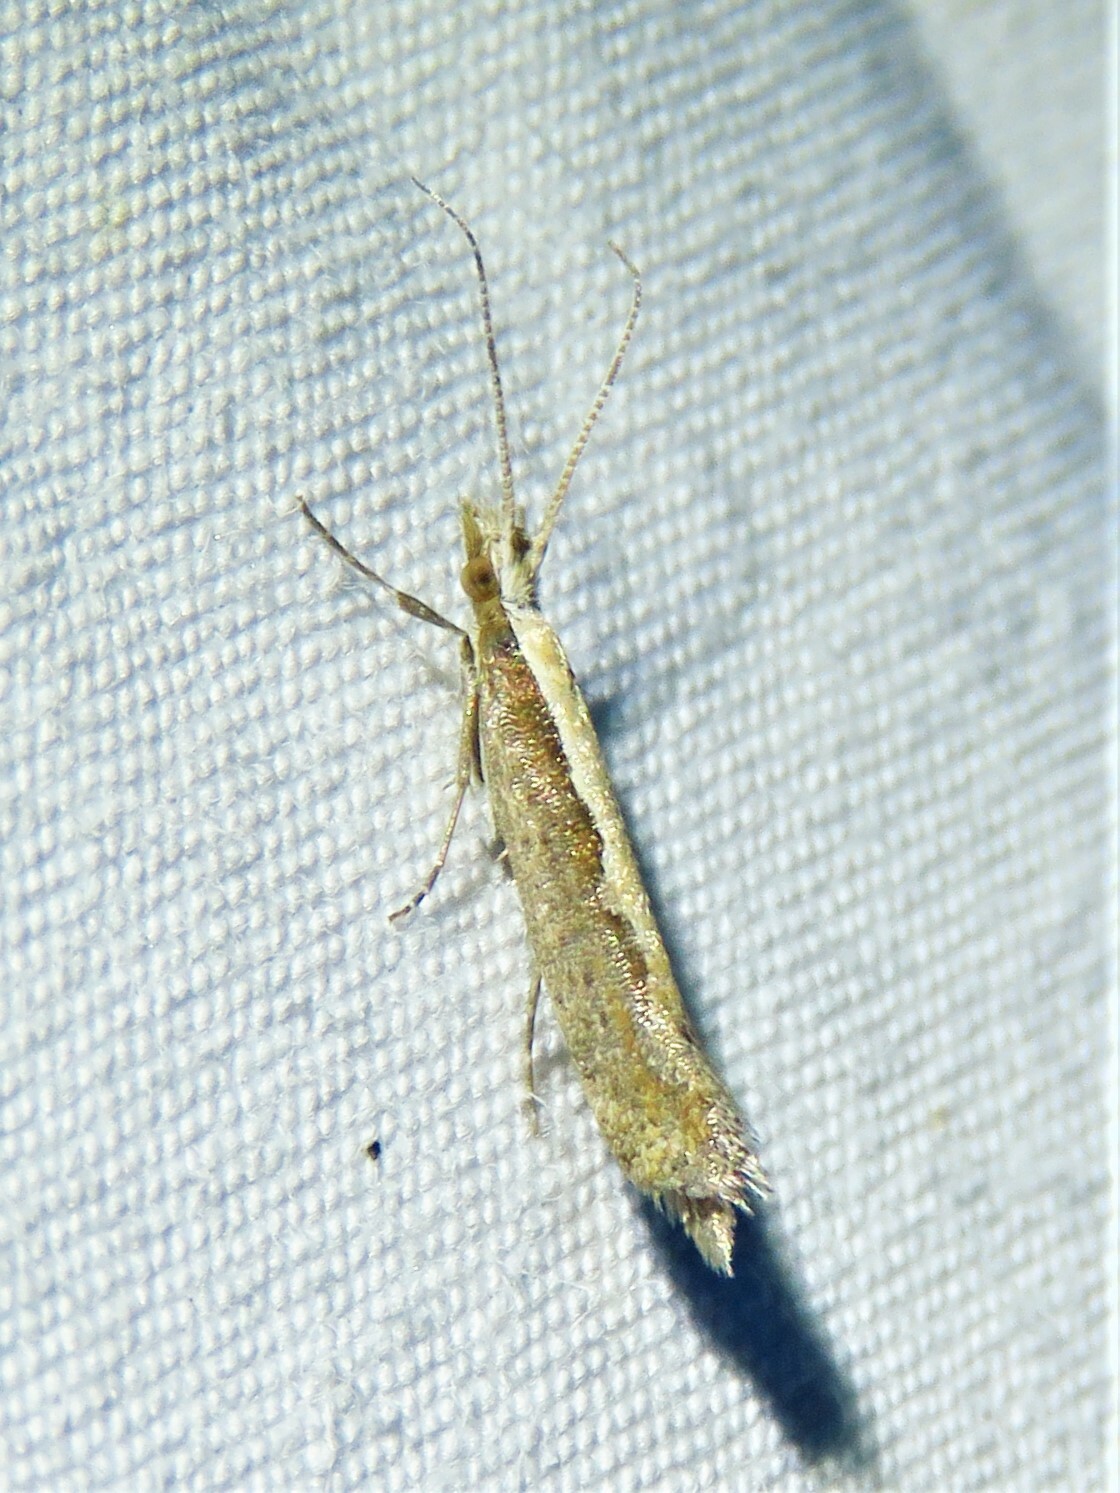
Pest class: diamondback_moth